Anthelme Thozet

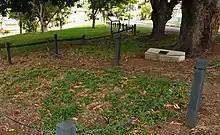
The Thozet graves in Koongal, 2022

Anthelme Thozet (25 May 1826 – 31 May 1878) was a French-Australian botanist and ethnographer.